Caelifera

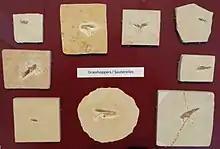
Fossil grasshoppers at the Royal Ontario Museum

In evolutionary terms, the split between the Caelifera and the Ensifera is no more recent than the Permo-Triassic boundary; the earliest insects that are certainly Caeliferans are "Eolocustopsis" of family Eolocustopsidae from the latest Permian (Changhsingian) of the Beaufort Group, South Africa, followed by Locustavidae and Dzhajloutshellidae from the mid-Triassic (Ladinian age), roughly 242 to 237 million years ago. The group diversified during the Triassic and have remained important plant-eaters from that time to now. The first modern families such as the Eumastacidae, Tetrigidae and Tridactylidae appeared in the Cretaceous, though some insects that might belong to the last two of these groups are found in the early Jurassic. Morphological classification is difficult because many taxa have converged towards a common habitat type; recent taxonomists have concentrated on the internal genitalia, especially those of the male. This information is not available from fossil specimens, and the paleontological taxonomy is founded principally on the venation of the hindwings.